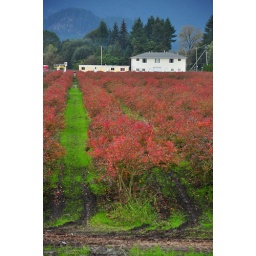
The house in a red garden